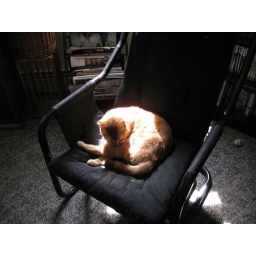
My cat Pippin in his sunning chair